John Henry Michell

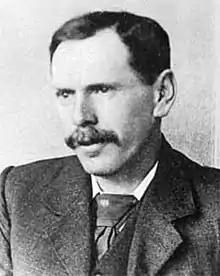
Australian mathematician and professor John Henry Michell

Michell was the son of John Michell (pronounced Mitchell), a miner, and his wife Grace, "née" Rowse, and was born in Maldon, Victoria. His parents had migrated from Devonshire in 1854. Educated first at Maldon, he went to Wesley College, Melbourne, in 1877, where he won the Draper and Walter Powell scholarships. In 1881 he began the arts course at the University of Melbourne, and qualified for the B.A. degree at the end of 1883. He had an outstanding course, heading the list with first-class honours each year, and winning the final honour scholarship in mathematics and physics.